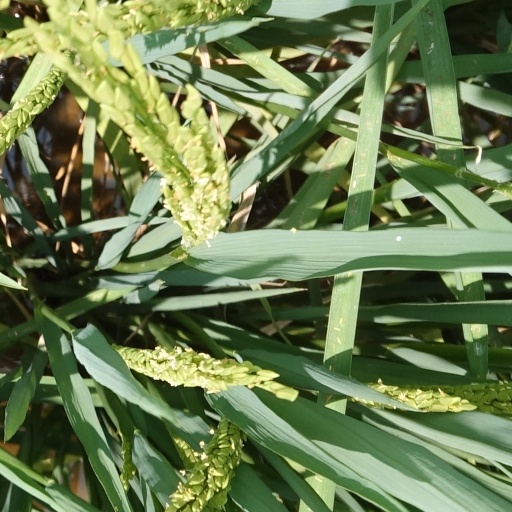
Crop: rice